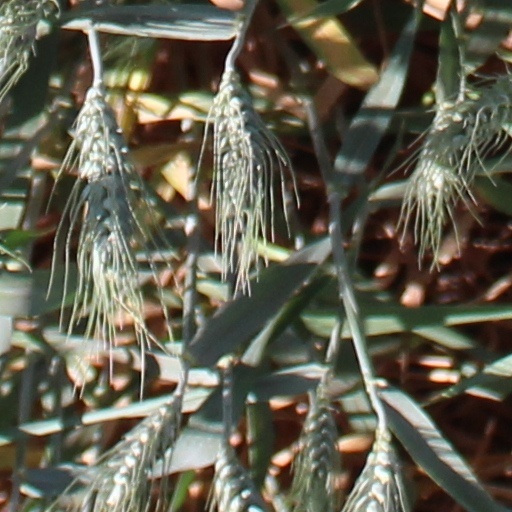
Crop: wheat